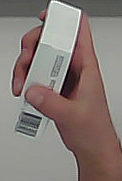
Product: dove_soap